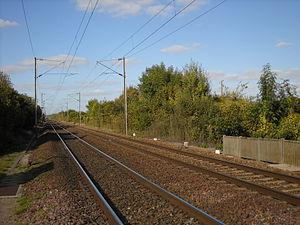
La ligne ferroviaire classique Paris - Amiens - Lille près de Breuil-le-Vert, Oise, France.
Breuil-le-Vert est une commune française située dans le Nord de la France dans le département de l'Oise, en région Hauts-de-France. Elle fait partie de l'aire urbaine et de l'agglomération de Clermont, ville la plus proche.